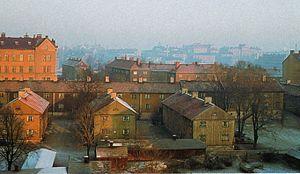
C'est en réponse à la crise du marché immobilier qu'a connue la capitale suédoise pendant la Première Guerre mondiale qu'ont été construits des logements d'urgence à Stockholm. Au début du XXᵉ siècle, les conditions de logement des familles ouvrières et des personnes à faible revenu s'étaient fortement détériorées. La raison principale en était la révolution industrielle et l'énorme flux de population qui en avait résulté, la population de Stockholm ayant pratiquement doublé dans les deux dernières décennies du XIXᵉ siècle.